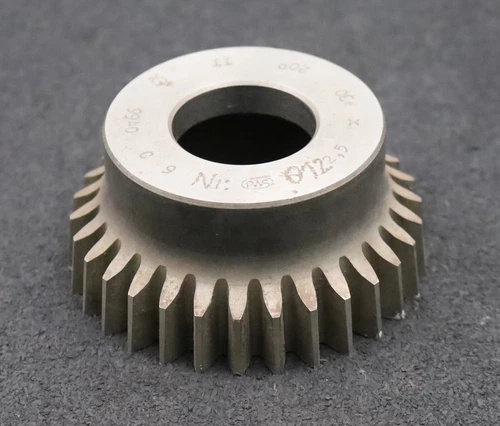
PWS Glockenschneidrad m= 2,5mm EGW 20¡ã Z= 30 BP II ?82x38x?1 1/4''
PWS Glockenschneidrad m= 2,5mm EGW 20¡ã Z= 30 BP II ?82x38x?1 1/4'' If you need more product pictures, more quantity, or other questions. (E-mail: 1092800@gmail.com what app: +351 928 218 075) Seminovo
Brand: 360plcworld
Category: Arts & Entertainment > Hobbies & Creative Arts > Musical Instrument & Orchestra Accessories > Music Lyres & Flip Folders